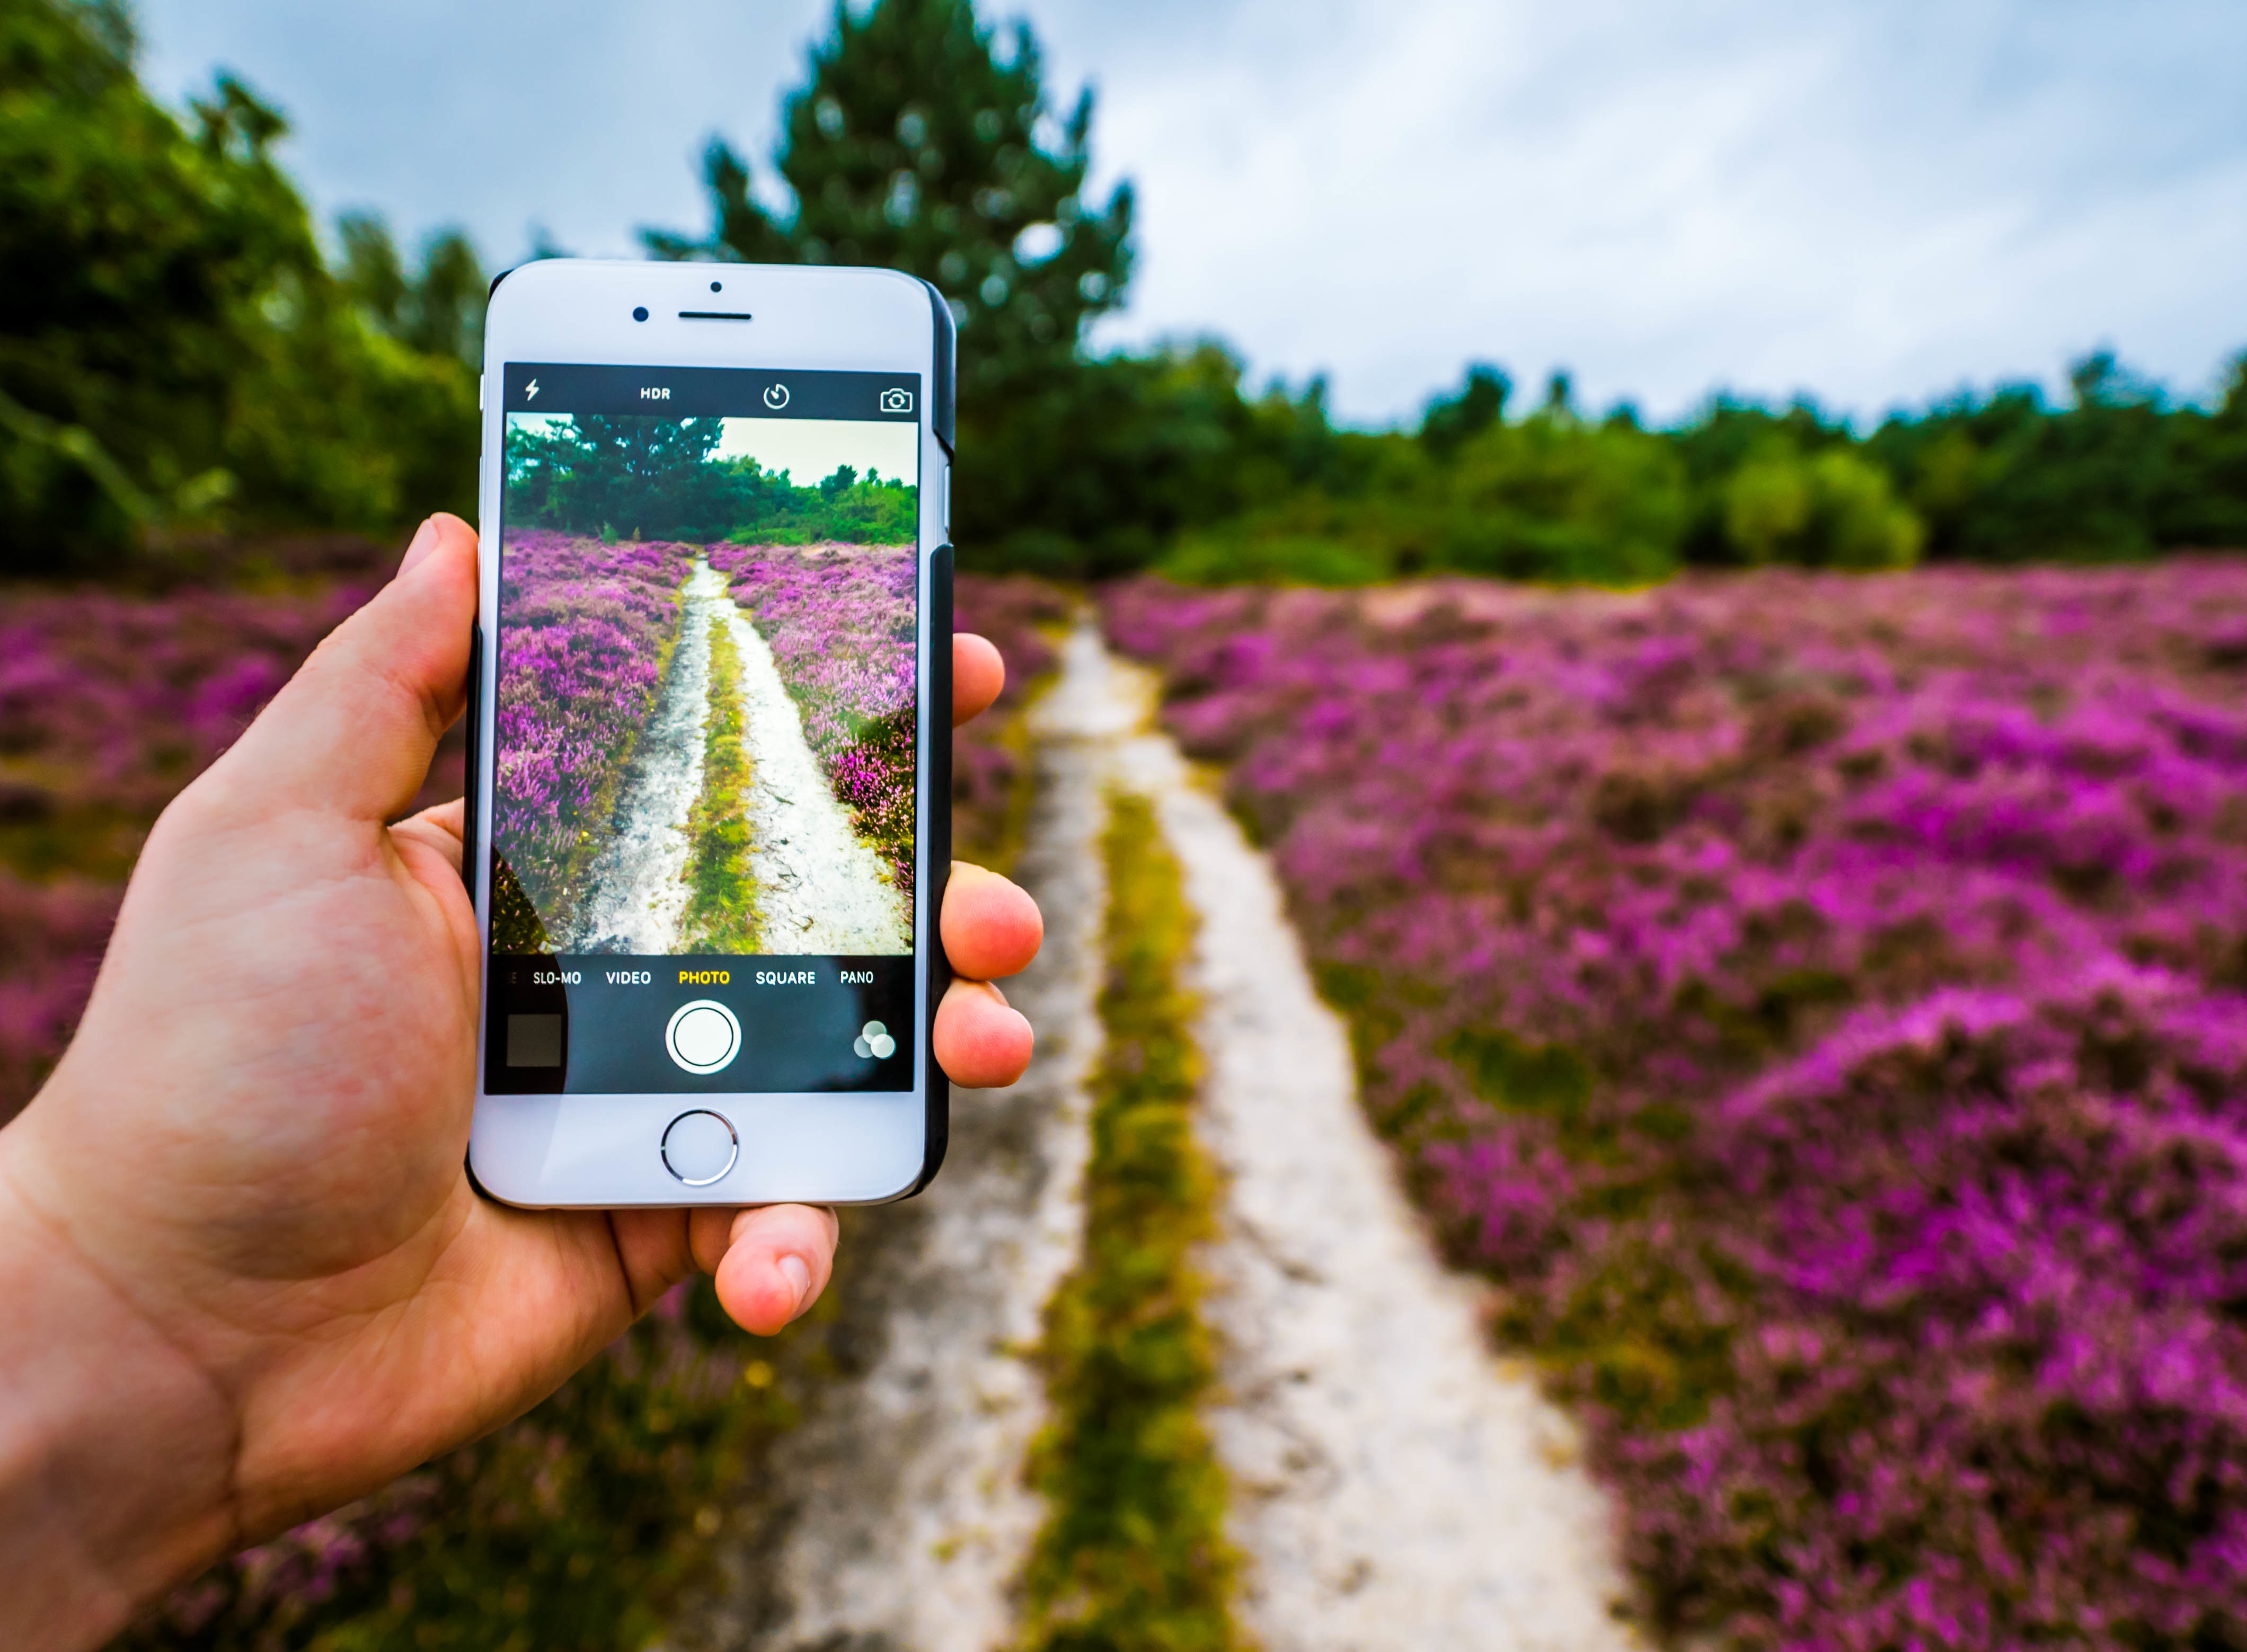
grass, flower, green, screenshot